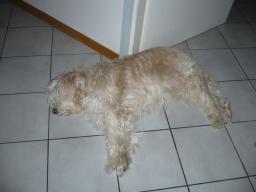
Label: Background_without_leaves